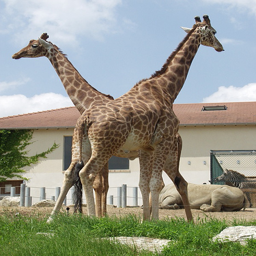
Two giraffes looking opposite directions are standing outside.
Two giraffes standing in a grassy enclosure.
Two giraffe standing next to a white building.
Two tall giraffes in an enclosure look opposite directions.
Two giraffes standing in a zoo next to a building.